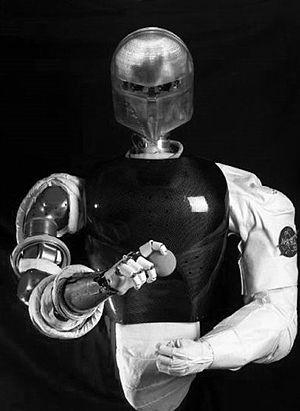
Le programme Robonaut est un programme de recherche conjoint de l'agence spatiale américaine et de l'agence de la Défense visant à mettre au point un robot humanoïde pouvant réaliser les travaux effectués normalement par les astronautes durant les sorties extravéhiculaires. Différentes variantes de robots ont été étudiées. Ils sont animés par téléprésence et disposent d'une autonomie partielle. Les mains du robot disposent de 14 degrés de liberté et ont une certaine sensibilité au toucher.
Oceaneering International Inc est un fournisseur de matériels et de services à l’industrie pétrolière et de gaz, avec des applications en milieu marin et en eau profonde.